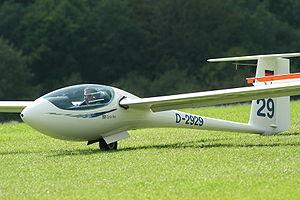
Planeur ASG 29 au sol
L’aérodrome de Château-Arnoux-Saint-Auban est un aérodrome ouvert à la circulation aérienne publique, situé à 4 km au sud-sud-ouest de Château-Arnoux-Saint-Auban dans les Alpes-de-Haute-Provence.
Les planeurs de compétition sont répartis en différentes classes.
L'ASG 29 est le nouveau planeur du constructeur Alexander Schleicher GmbH & Co. Il a été conçu avec la possibilité de concourir dans la Classe 15m FAI avec une envergure de 15 mètres ou en 18 mètres pour la classe 18m FAI.